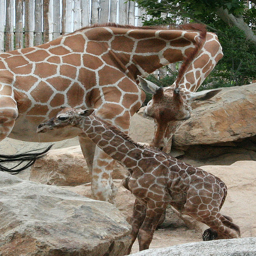
a couple of giraffes are near a rock
A group of giraffe standing next to each other.
The giraffes are together on the rocks outside.
a couple of giraffes stand next to a rock
a couple of small giraffes that are next to each other